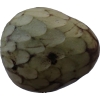
Label: cherimoya